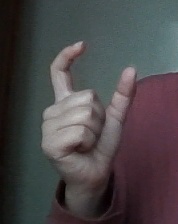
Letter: nun